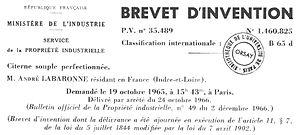
Brevet d'invention de la Citerne Souple de Monsieur André LABARONNE (1966).Español: Patente de propiedad industrial de la Cisterna Flexible otorgada a André LABARONNE (1966).Unknown
La citerne souple est un moyen de stockage souple de liquides. Elle est aussi appelée réservoir souple, bâche souple, poche souple ou cuve souple. Une fois remplie, elle ressemble à un gros « oreiller » d’où découle son nom commun de « citerne oreiller ».